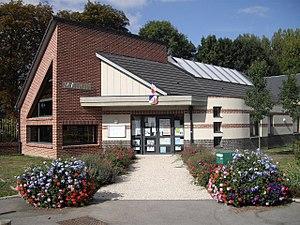
Mairie de Plachy Buyon
Plachy-Buyon est une commune française située dans le département de la Somme, en région Hauts-de-France.